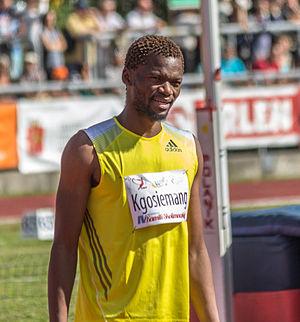
Kabelo Kgosiemang est un athlète du Botswana, spécialiste du saut en hauteur. Il détient le record national avec 2,34 m. Il appartient au club LT DSHS Köln.